Wesleyan Church, Aldershot

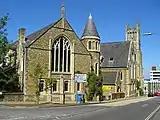
The rear complex of the former Wesleyan Church at Aldershot

However, boundary changes in the form of the high Wall around the south of the Camp isolated the Chapel which could now only be reached after a long walk and so the Rev Richard Watson Allen (1833-1914) secured a large site on the corner of Queens Road and Grosvenor Road in the centre of the developing town was within a few yards of the entrance to the barracks. Of this period it was later written: